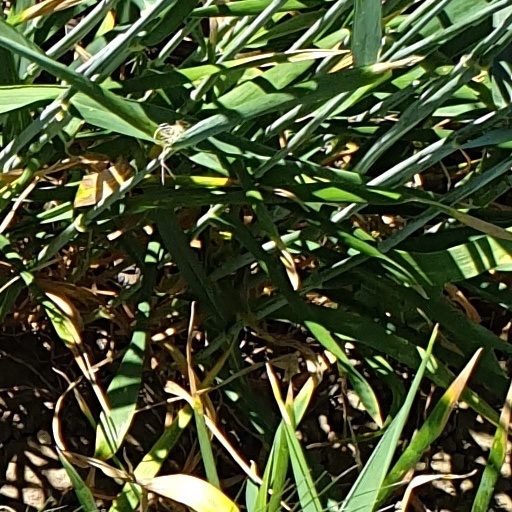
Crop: wheat